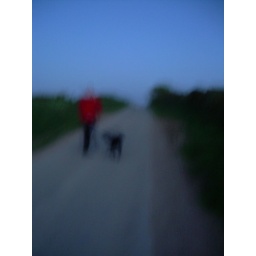
a furry walk home, insulated by two pints with a small amount of light left in the sky